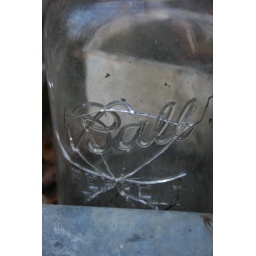
clarence newton road - near blowing rock - january 1 2009